Lloyd Hill

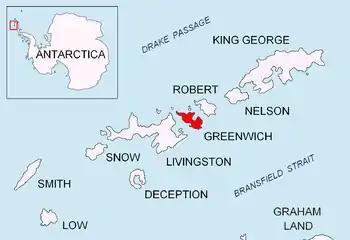
Location of Greenwich Island in the South Shetland Islands.

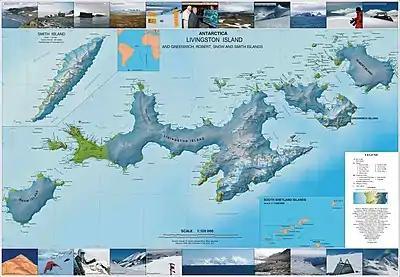
Topographic map of Livingston Island, Greenwich, Robert, Snow and Smith Islands.

Lloyd Hill is an ice-covered hill rising to 335 m in the southwest of Dryanovo Heights, Greenwich Island in the South Shetland Islands, Antarctica. The hill surmounts Teteven Glacier to the north and Murgash Glacier to the southeast.